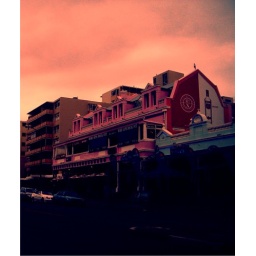
building in green point